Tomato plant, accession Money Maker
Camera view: horizontal (90 deg, fisheye); turntable rotation: 30 degrees
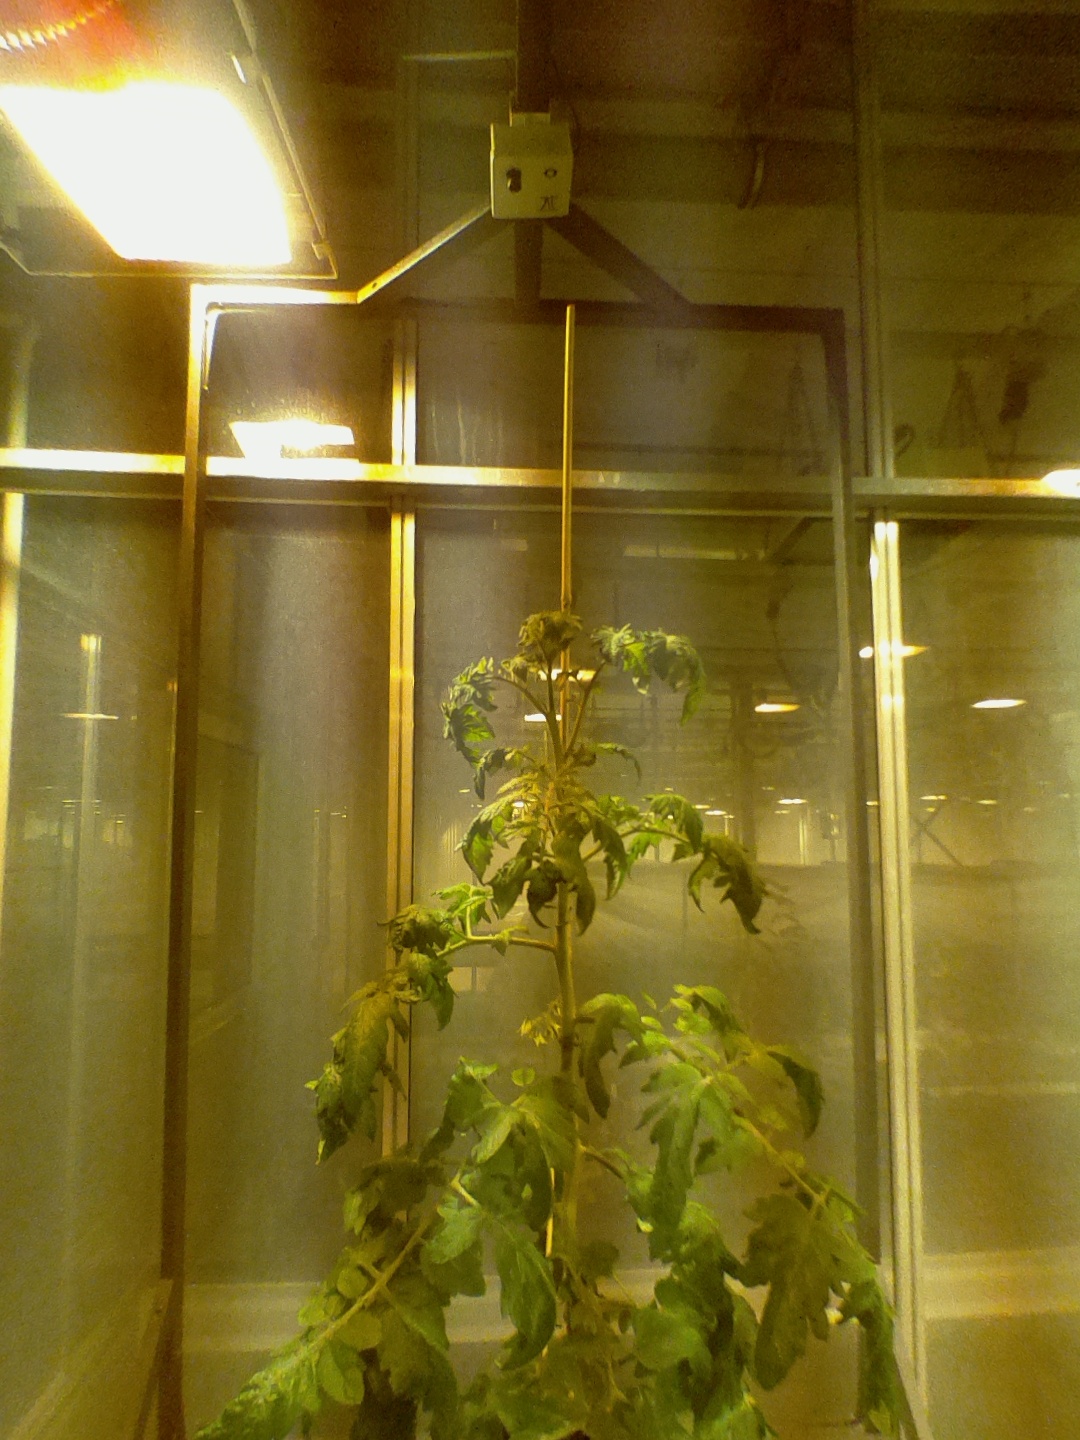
BBCH growth stage 67: Full flowering, 70%-80% of flowers open, more petals falling